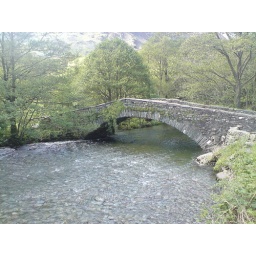
stone bridge over a river on a walk at rosthwaite in the lake district